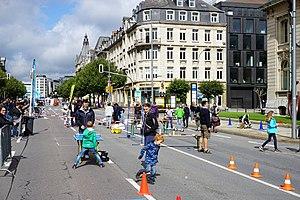
""La ville est belle"" dans le cadre de la Semaine européenne de la mobilité à Luxembourg. - Ateliers sports et loisirs pour tous dans l’avenue de la Liberté"